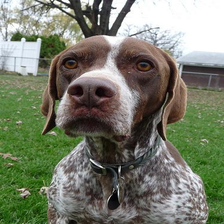
Species: dog
Breed: german shorthaired